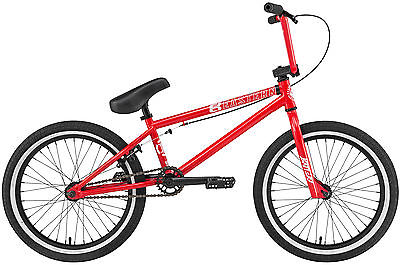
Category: bicycle